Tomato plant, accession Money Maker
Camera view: tilt-top (135 deg); turntable rotation: 270 degrees
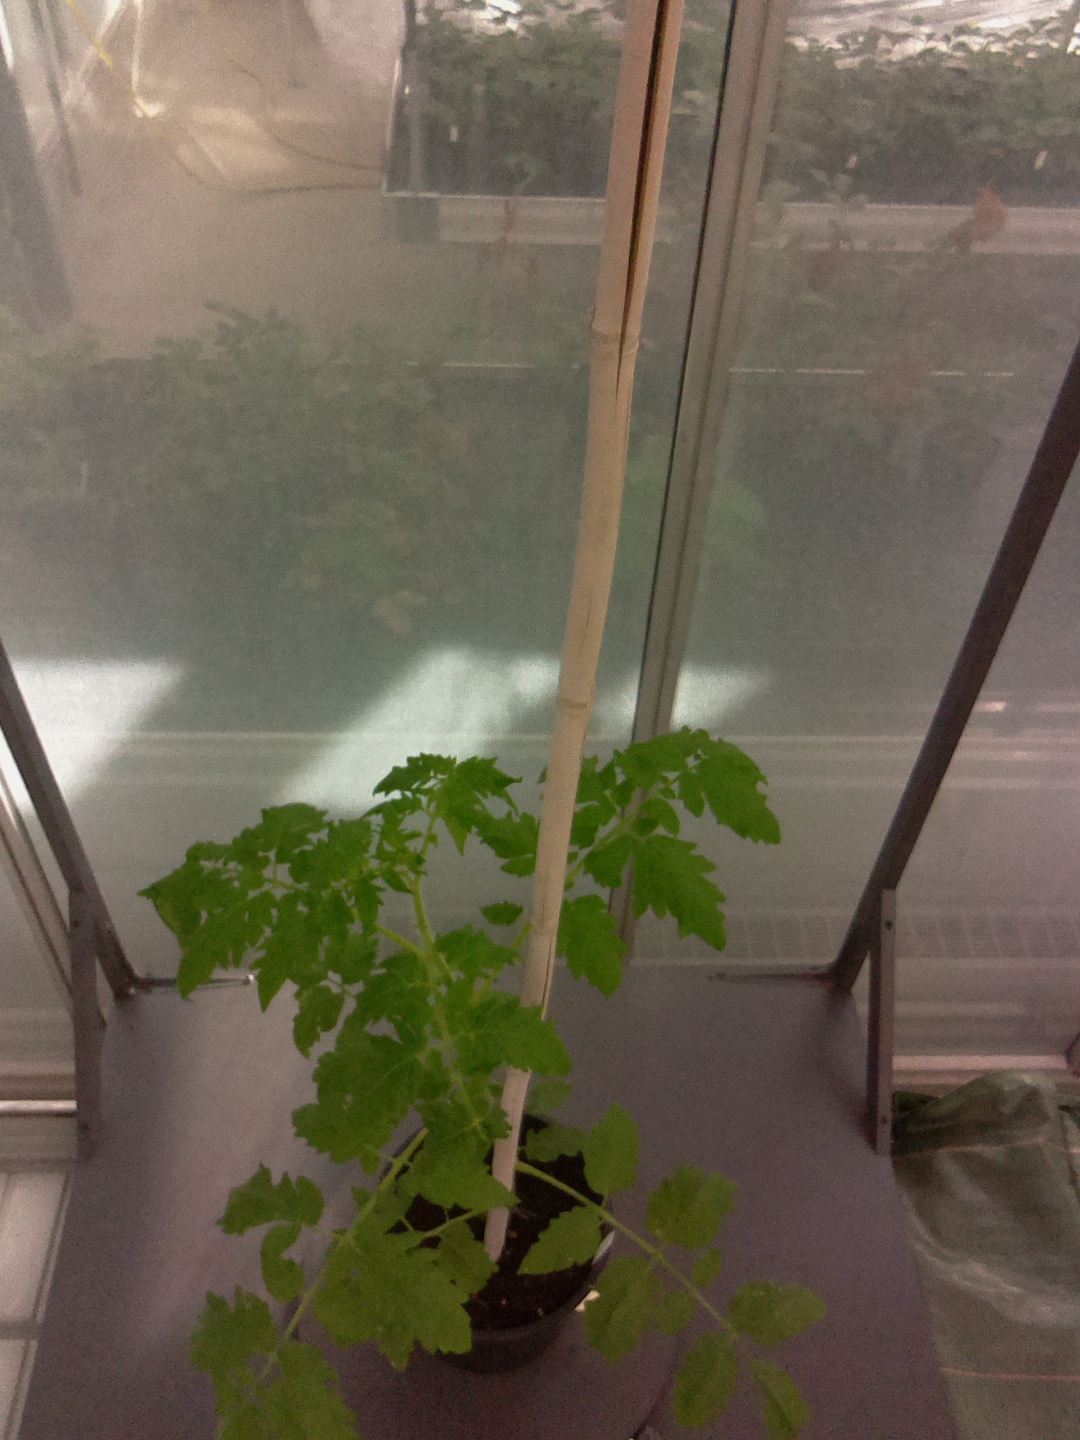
BBCH growth stage 21: 10%-20% Side shoots formed